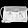
Label: Bag